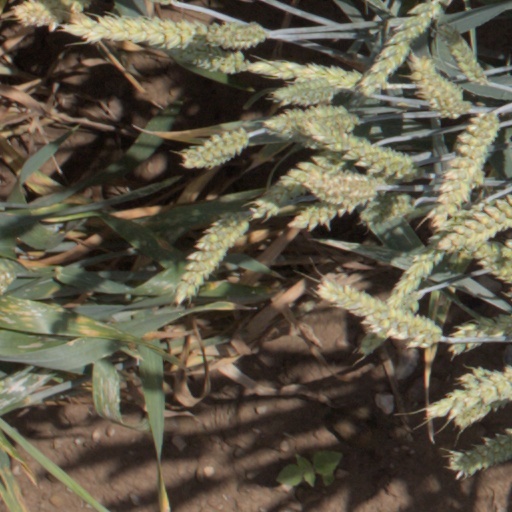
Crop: wheat